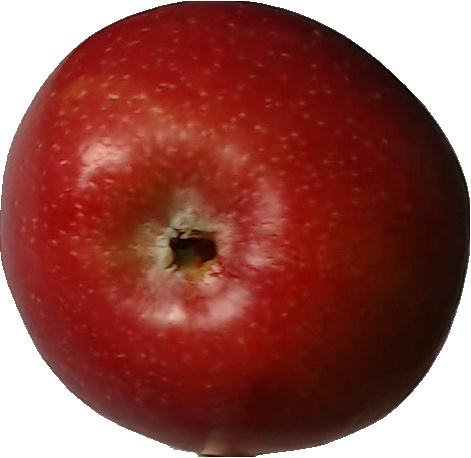
Label: apple_braeburn_1